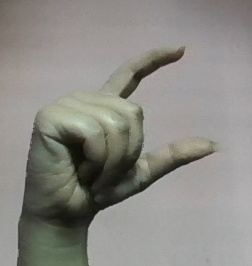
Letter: dal